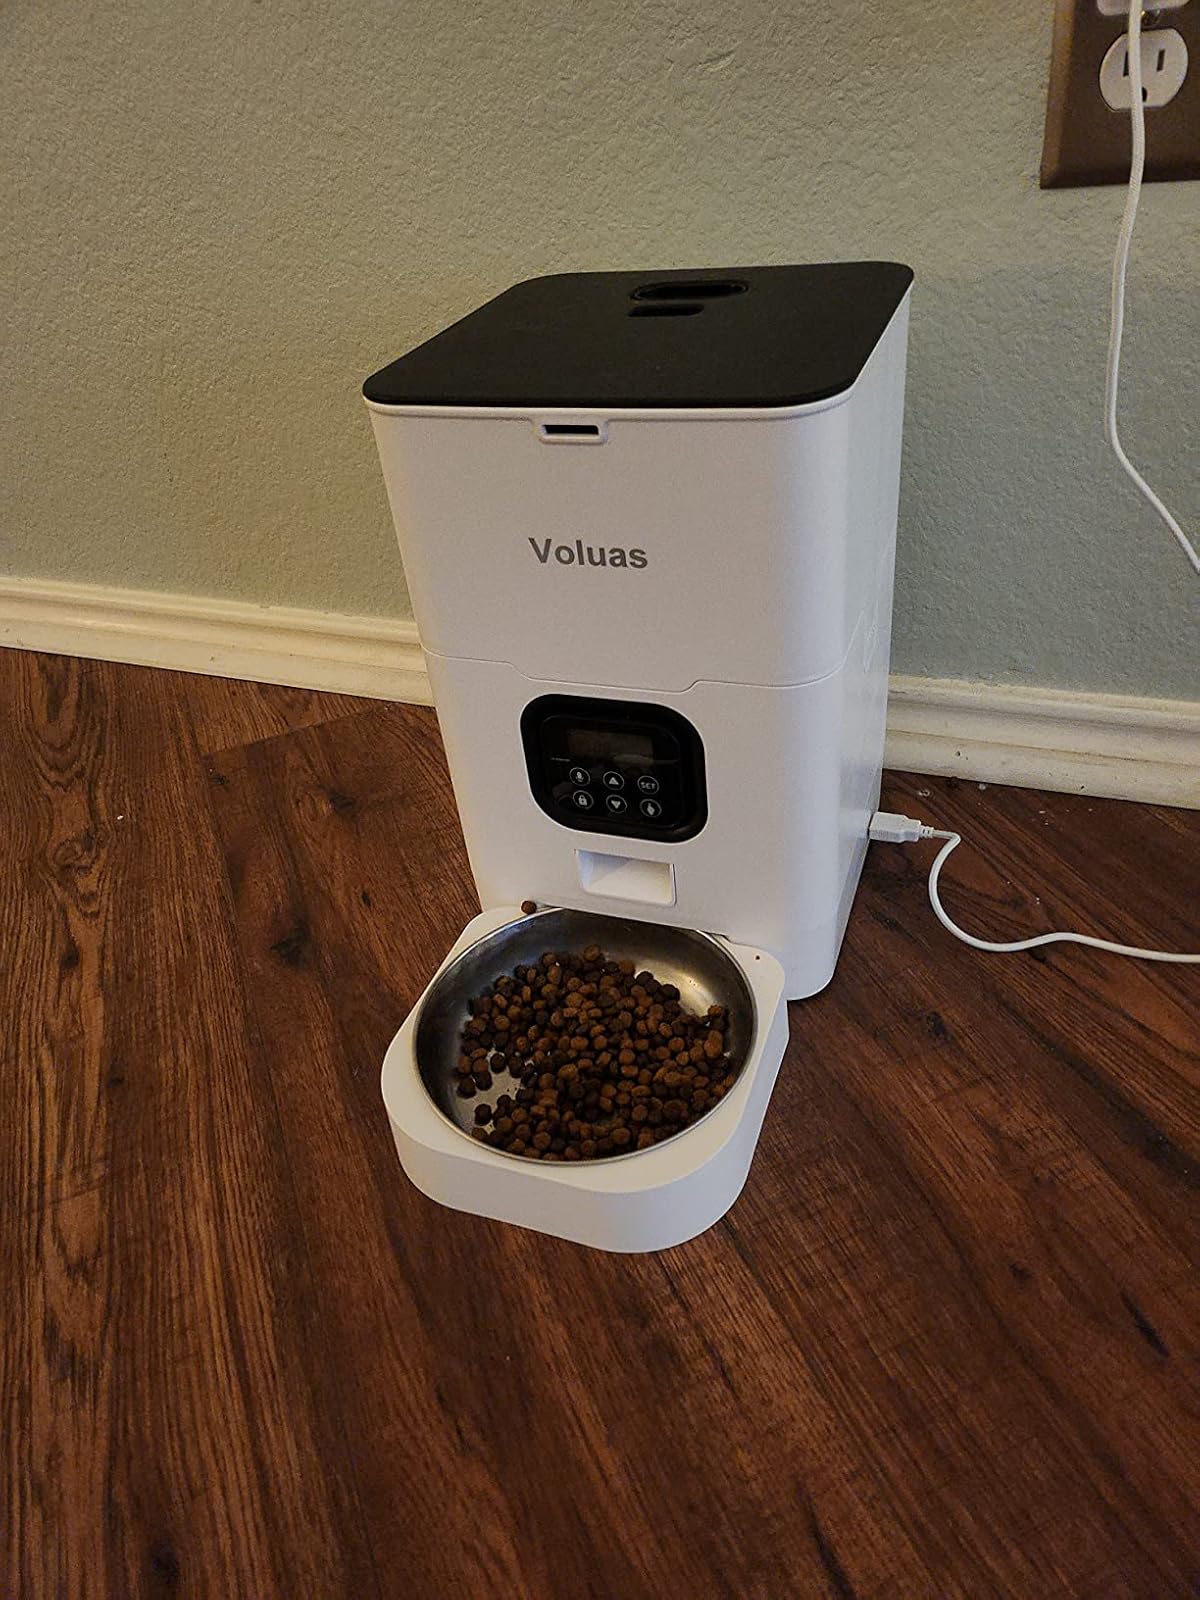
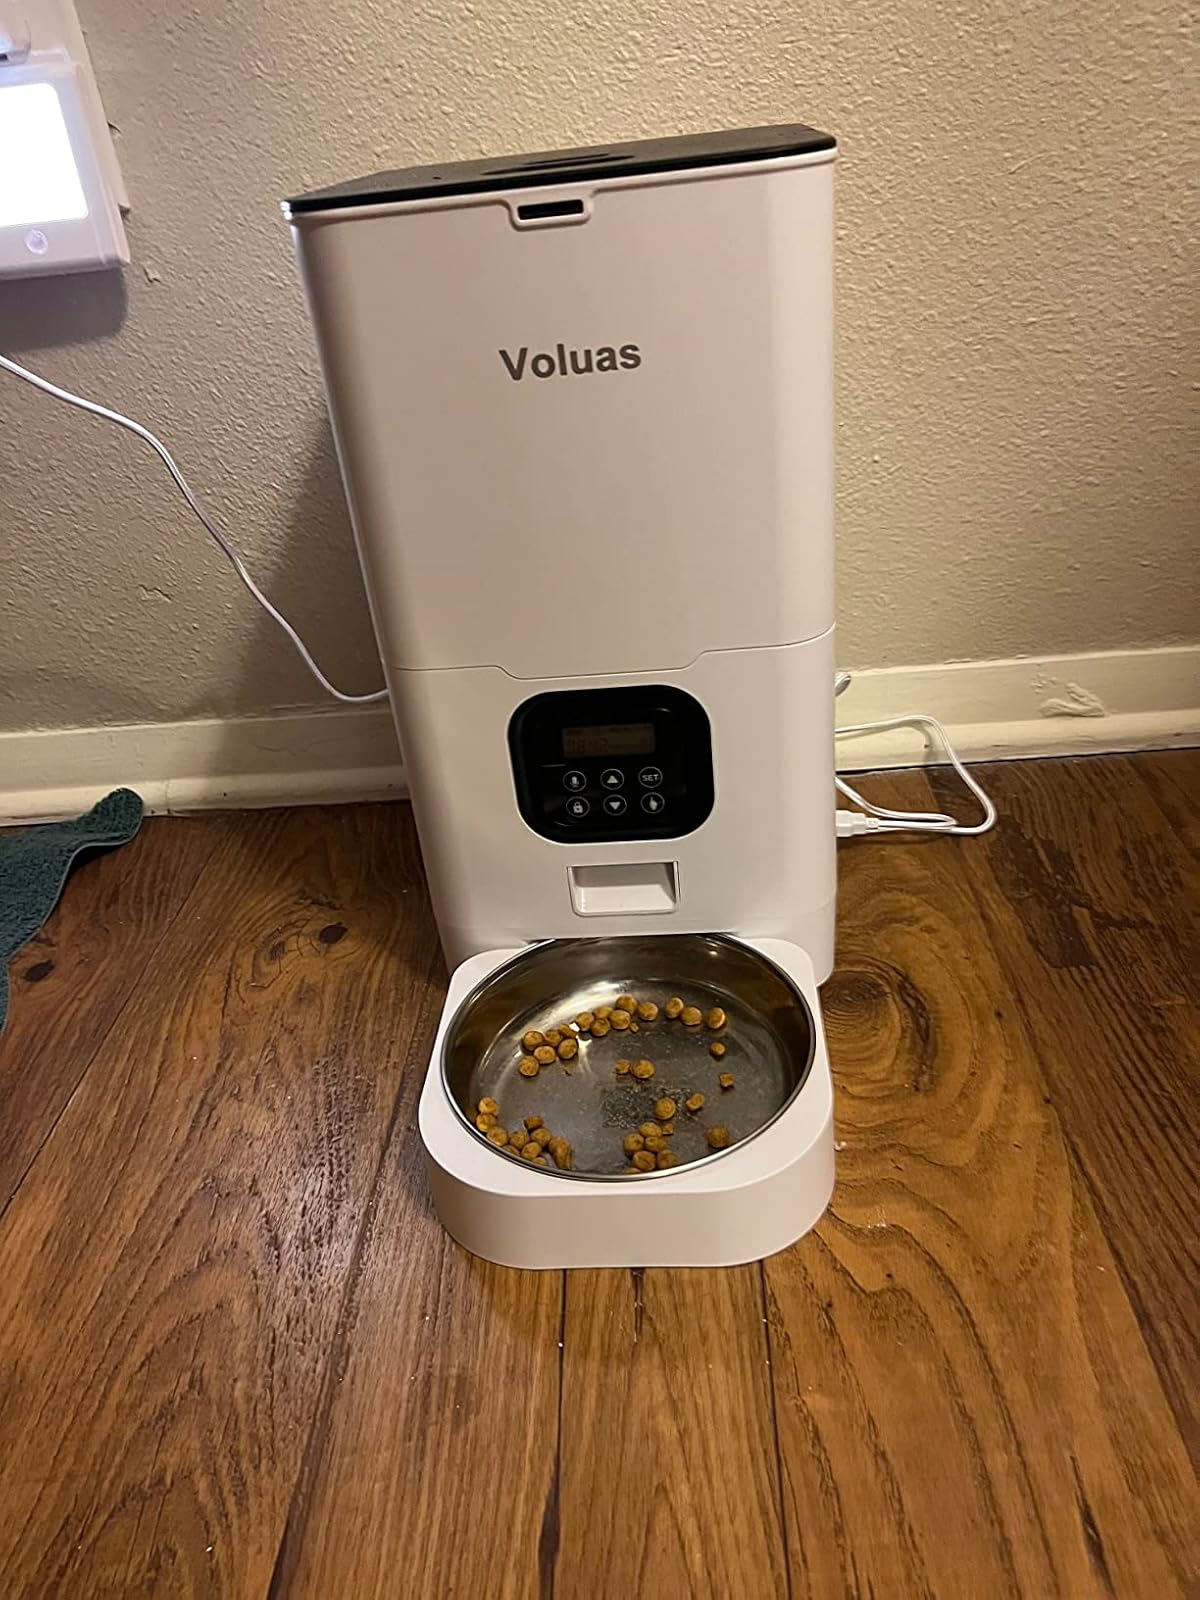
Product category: items_feeder
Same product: yes